IWRG La Ruleta de la Muerte Máscaras (2019)

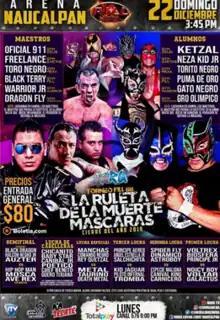
Official poster for the event

The Mexican professional wrestling promotion International Wrestling Revolution Group (IWRG; Sometimes referred to as "Grupo Internacional Revolución" in Mexico) produced and scripted a La Ruleta de la Muerte Máscaras (Spanish for "Roulette of Death of masks") tournament on December 22, 2018. The show took place in Arena Naucalpan, in Naucalpan, State of Mexico, Mexico, IWRG's main venue and the site of the majority of all their major shows and tournaments, and also served as the celebration of the 42nd anniversary of Arena Naucalpan.